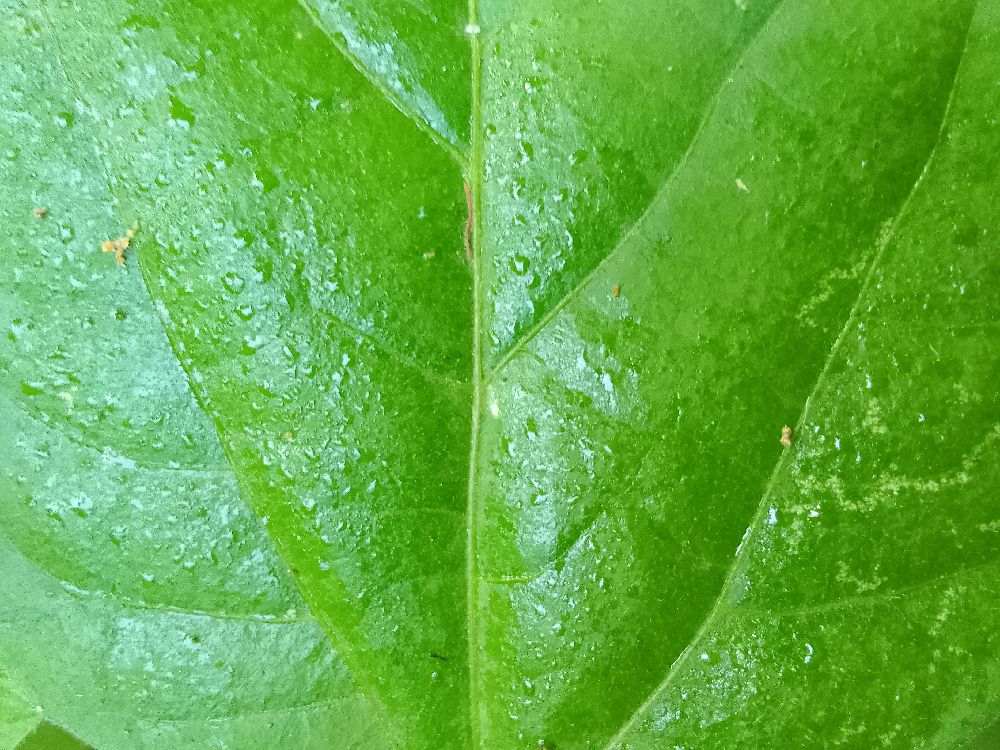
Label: healthy